Law of Japan

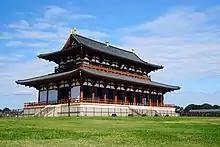
The "Daigokuden", the main building to Heijo Palace, which was an imperial palace modeled after Tang China palaces in the Nara period

In 604, Prince Shotoku established the Seventeenth-article Constitution, which differed from modern constitutions in that it was also moral code for the bureaucracy and aristocracy. While it was influenced by Buddhism, it also showed a desire to establish a political system centered on the emperor, with the help of a coalition of noble families. Nevertheless, there are doubts that the document was fabricated later.